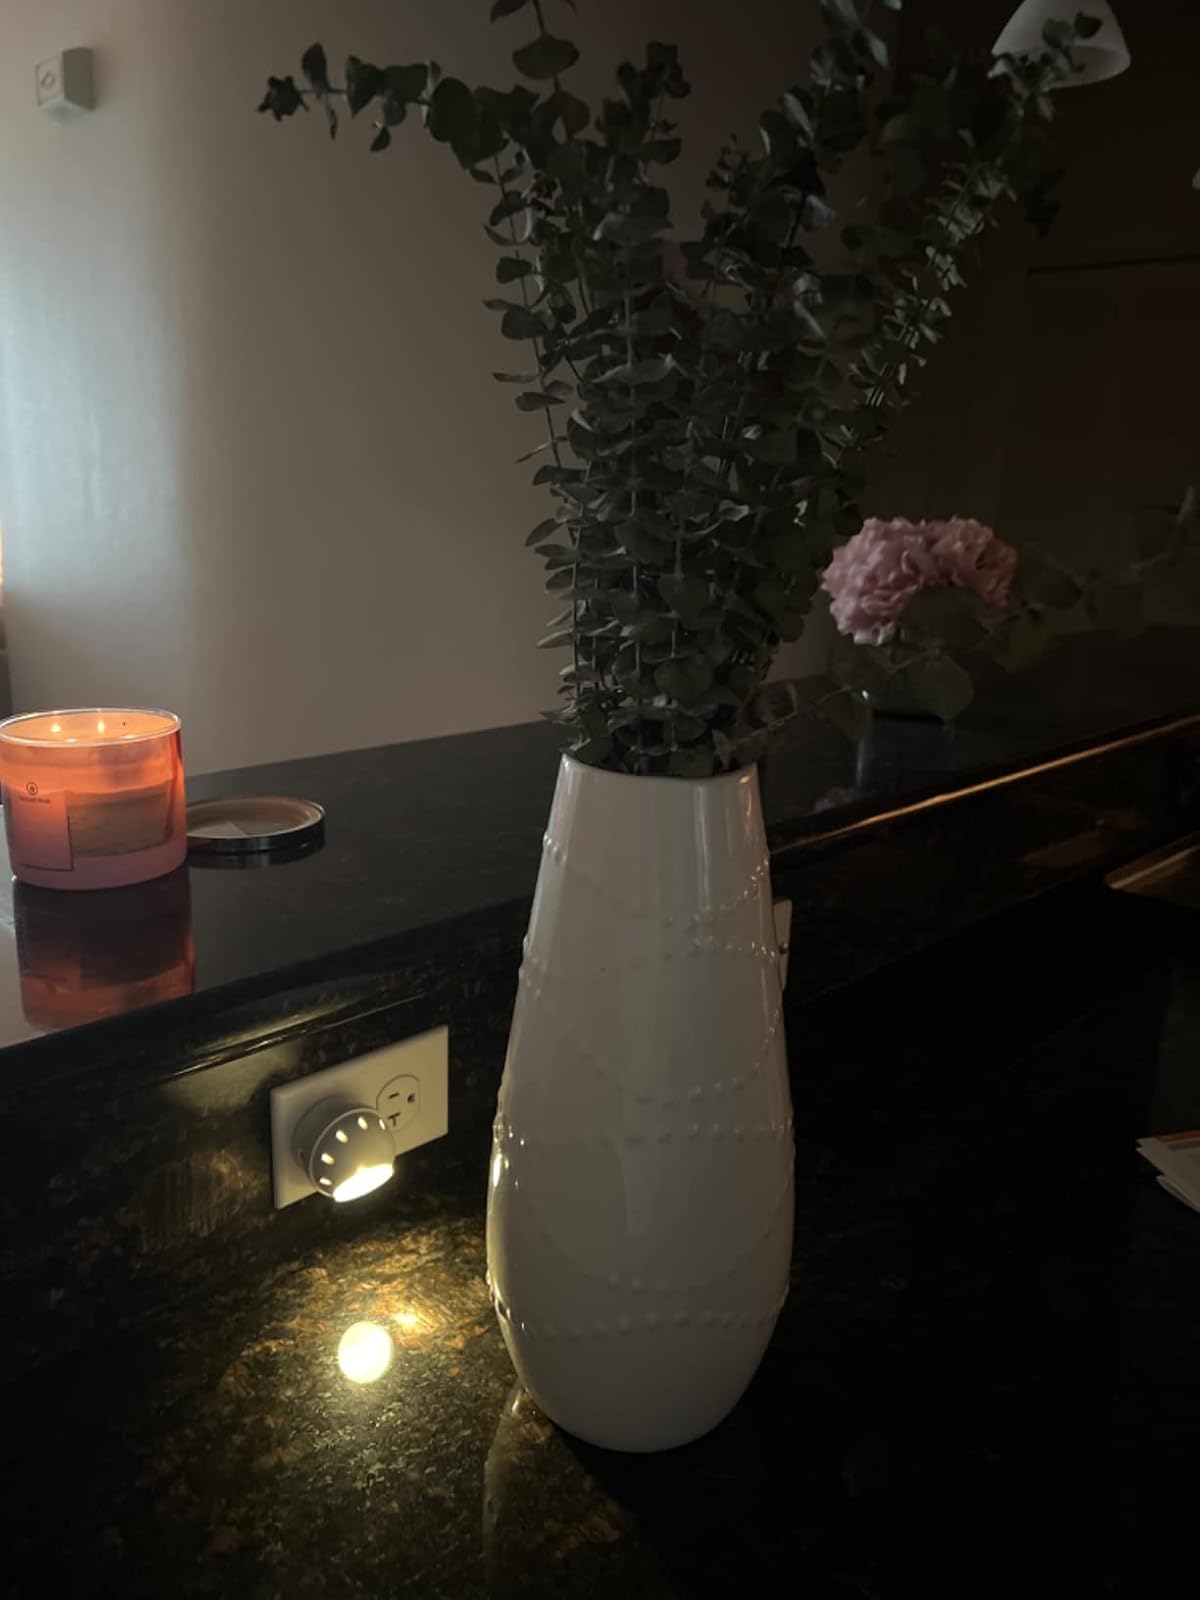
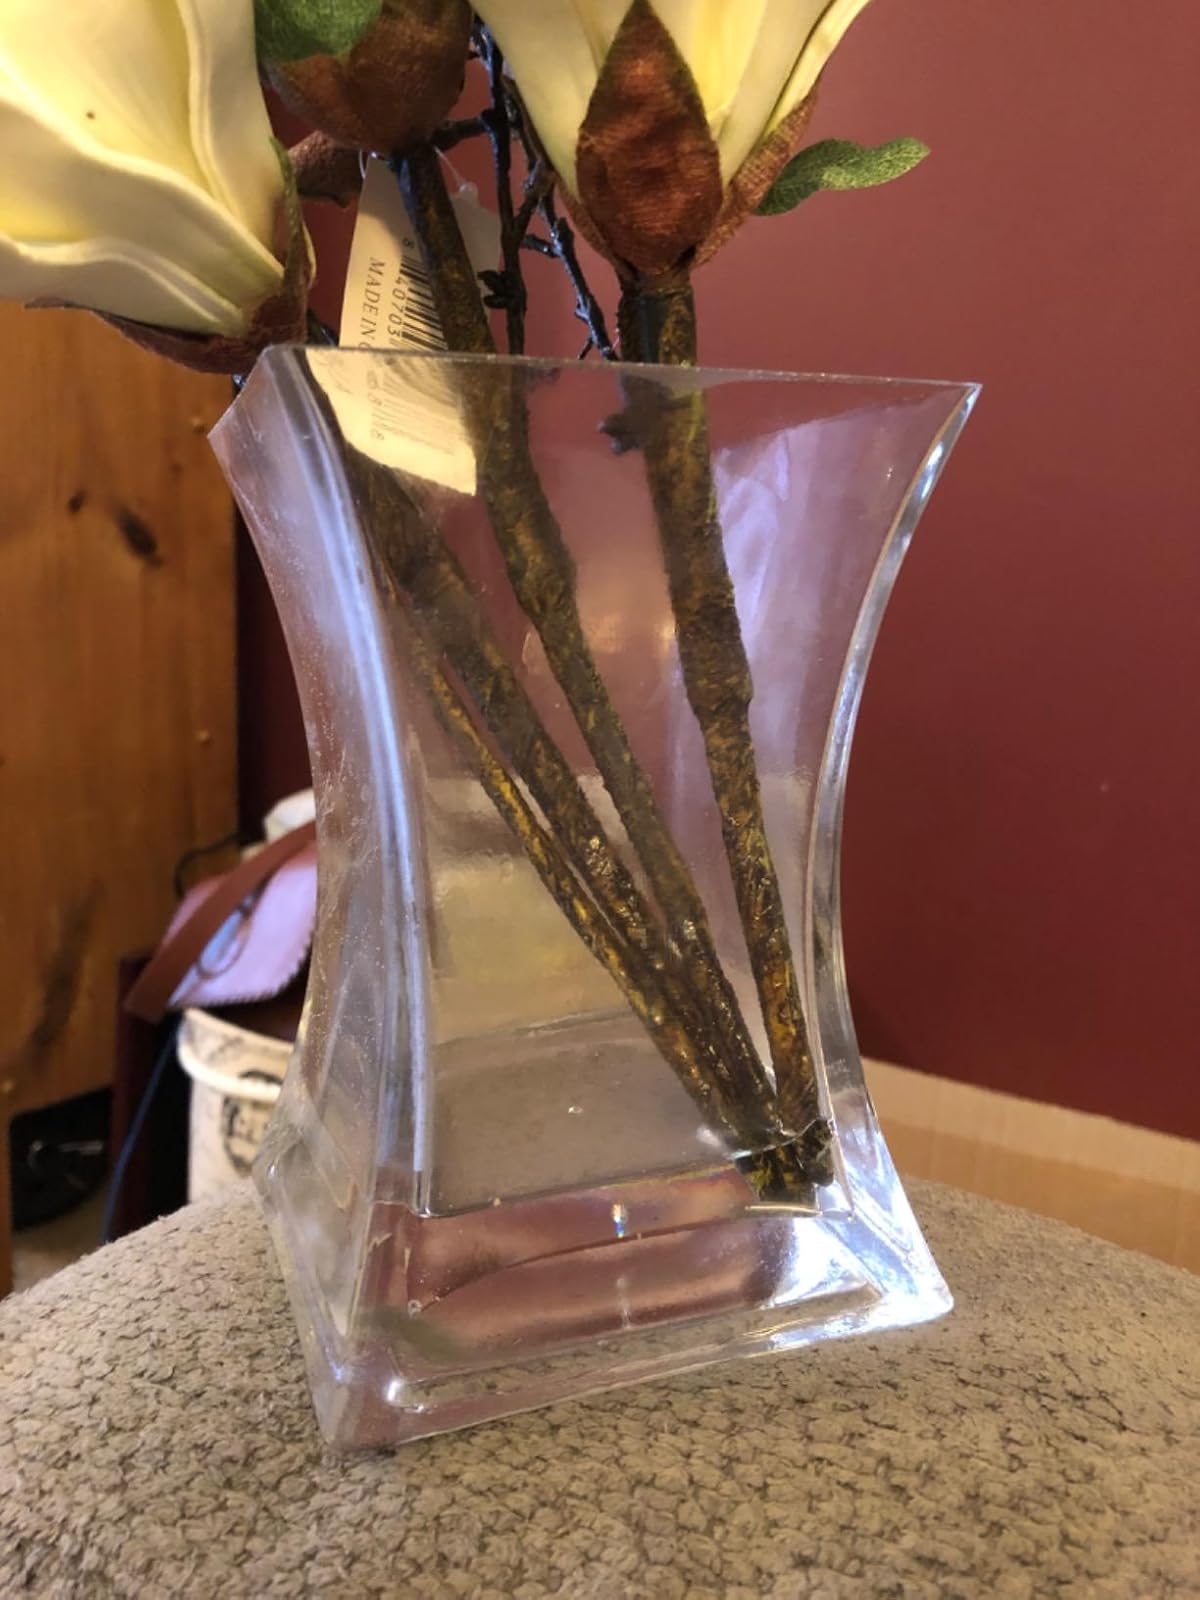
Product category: vase
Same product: no